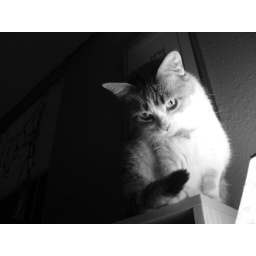
ClareBo was fascinated by my bedroom lamp last night...either that or she was practicing being a vulture after Thanksgiving.